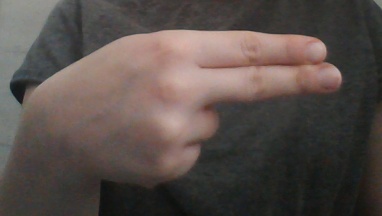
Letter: ain